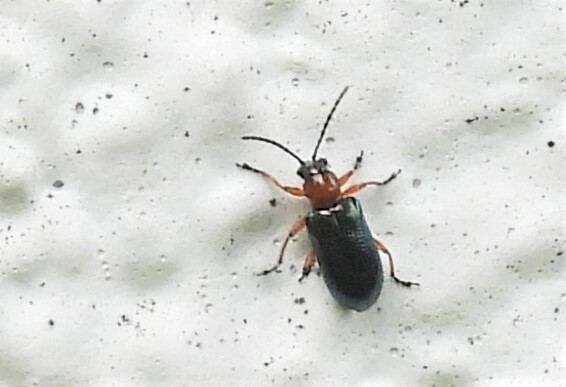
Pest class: cereal_leaf_beetle